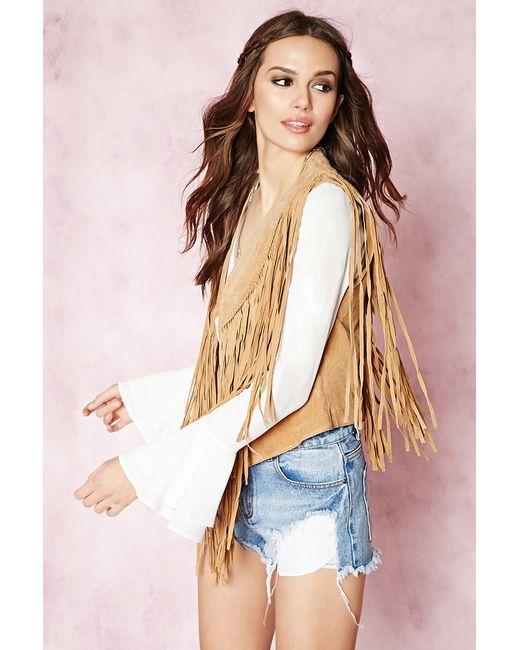
Stilvolles weißes und hellbraunes Oberteil